Hannah (horse)

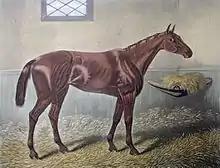
Hannah

Hannah (1868–November 1875) was a British Thoroughbred racehorse and the second horse to win the English Fillies Triple Crown.